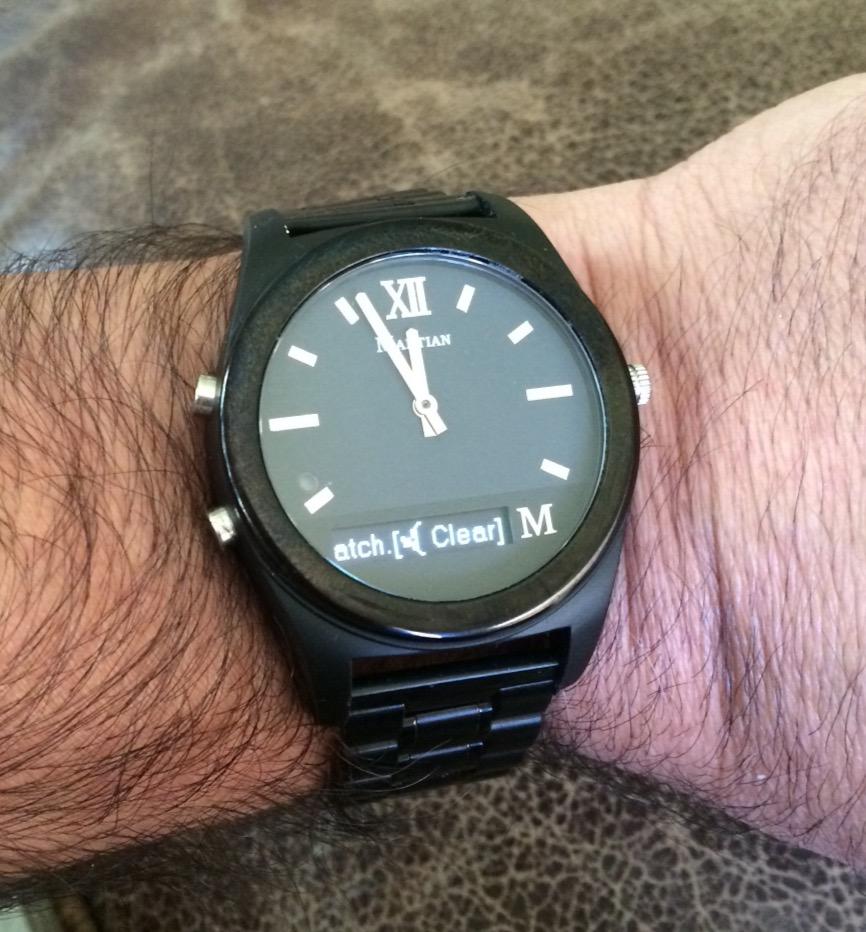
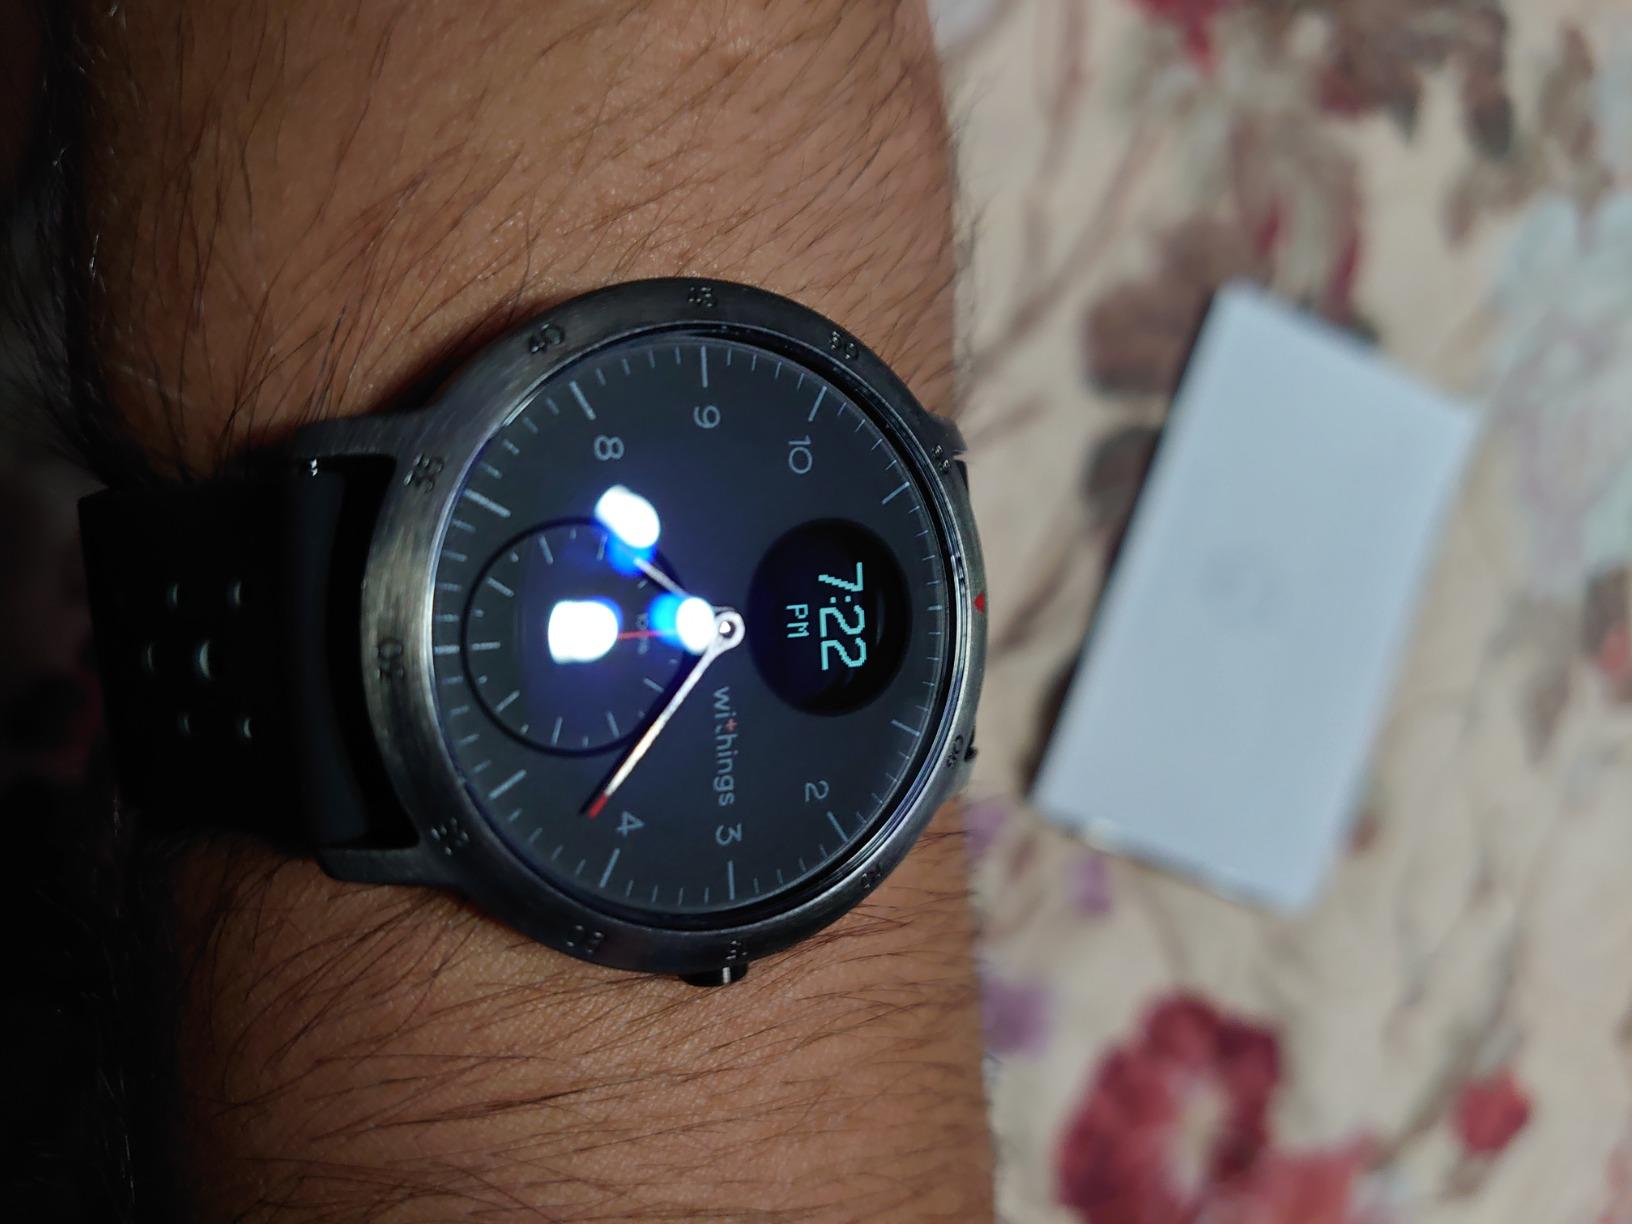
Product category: smartwatch
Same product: no